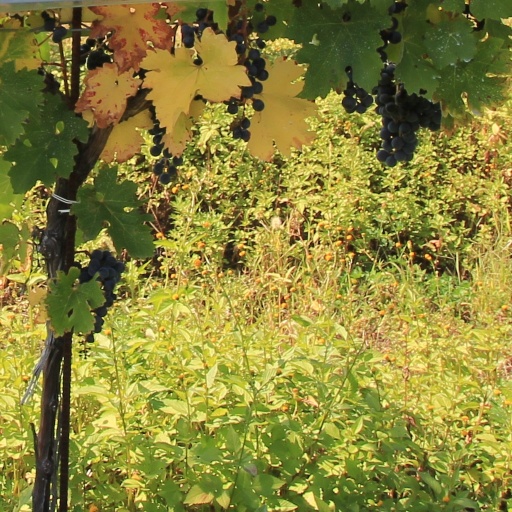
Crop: grape